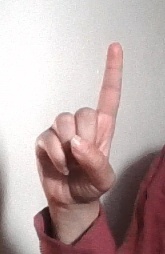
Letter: bb